Rhinorrhea

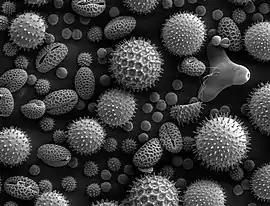
Pollen grains from a variety of common plants can cause an allergic reaction.

Rhinorrhea can also occur when individuals with allergies to certain substances, such as pollen, dust, latex, soy, shellfish, or animal dander, are exposed to these allergens. In people with sensitized immune systems, the inhalation of one of these substances triggers the production of the antibody immunoglobulin E (IgE), which binds to mast cells and basophils. IgE bound to mast cells are stimulated by pollen and dust, causing the release of inflammatory mediators such as histamine. Histamine dilates blood vessels in the nose that increases vascular permeability to fluid and cause fluid leakage leading to rhinorrhea. In the nasal cavities, these inflammatory mediators cause inflammation and swelling of the tissue, as well as increased mucous production. Particulate matter in polluted air and chemicals such as chlorine and detergents, which can normally be tolerated, can make the condition considerably worse.